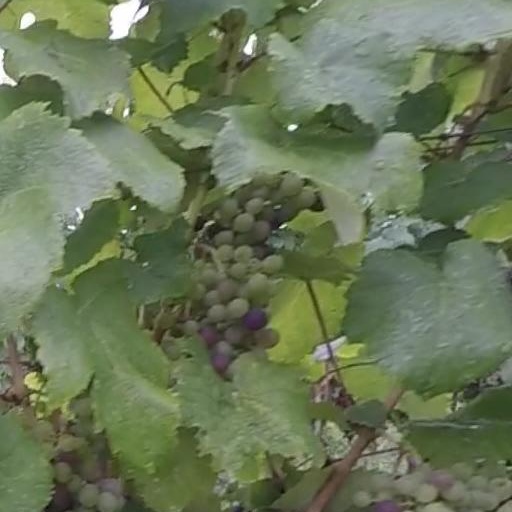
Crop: grape